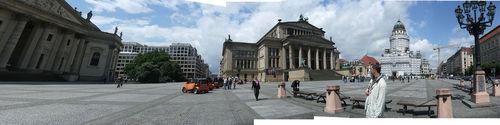
Weather: cloudy or overcast